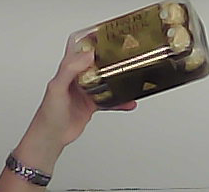
Product: rocher_chocolate